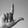
ASL letter: L